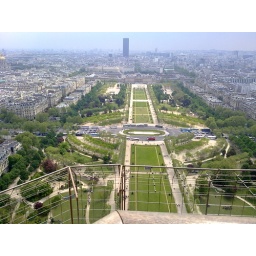
the ugliest building in Paris that black rectangle in the background1